Looking on Darkness (novel)

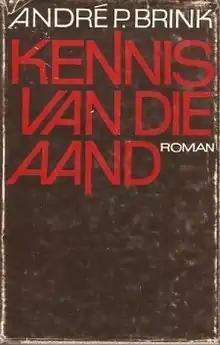
First edition(publ. Buren-uitgewers, Kaapstad)

Looking on Darkness (Afrikaans: "", or "Knowledge of the Evening") is a 1973 novel by prominent Afrikaans novelist Andre Brink. The novel was the first Afrikaans book to be banned by the South African government. One of the story lines in the novel which caused controversy was that of a tragic relationship between a Coloured man and a white English woman, a type of relationship that was illegal under Apartheid, and the inclusion of such a storyline was harmful to the relations of different ethnicities in South Africa according to the Publications Control Board.